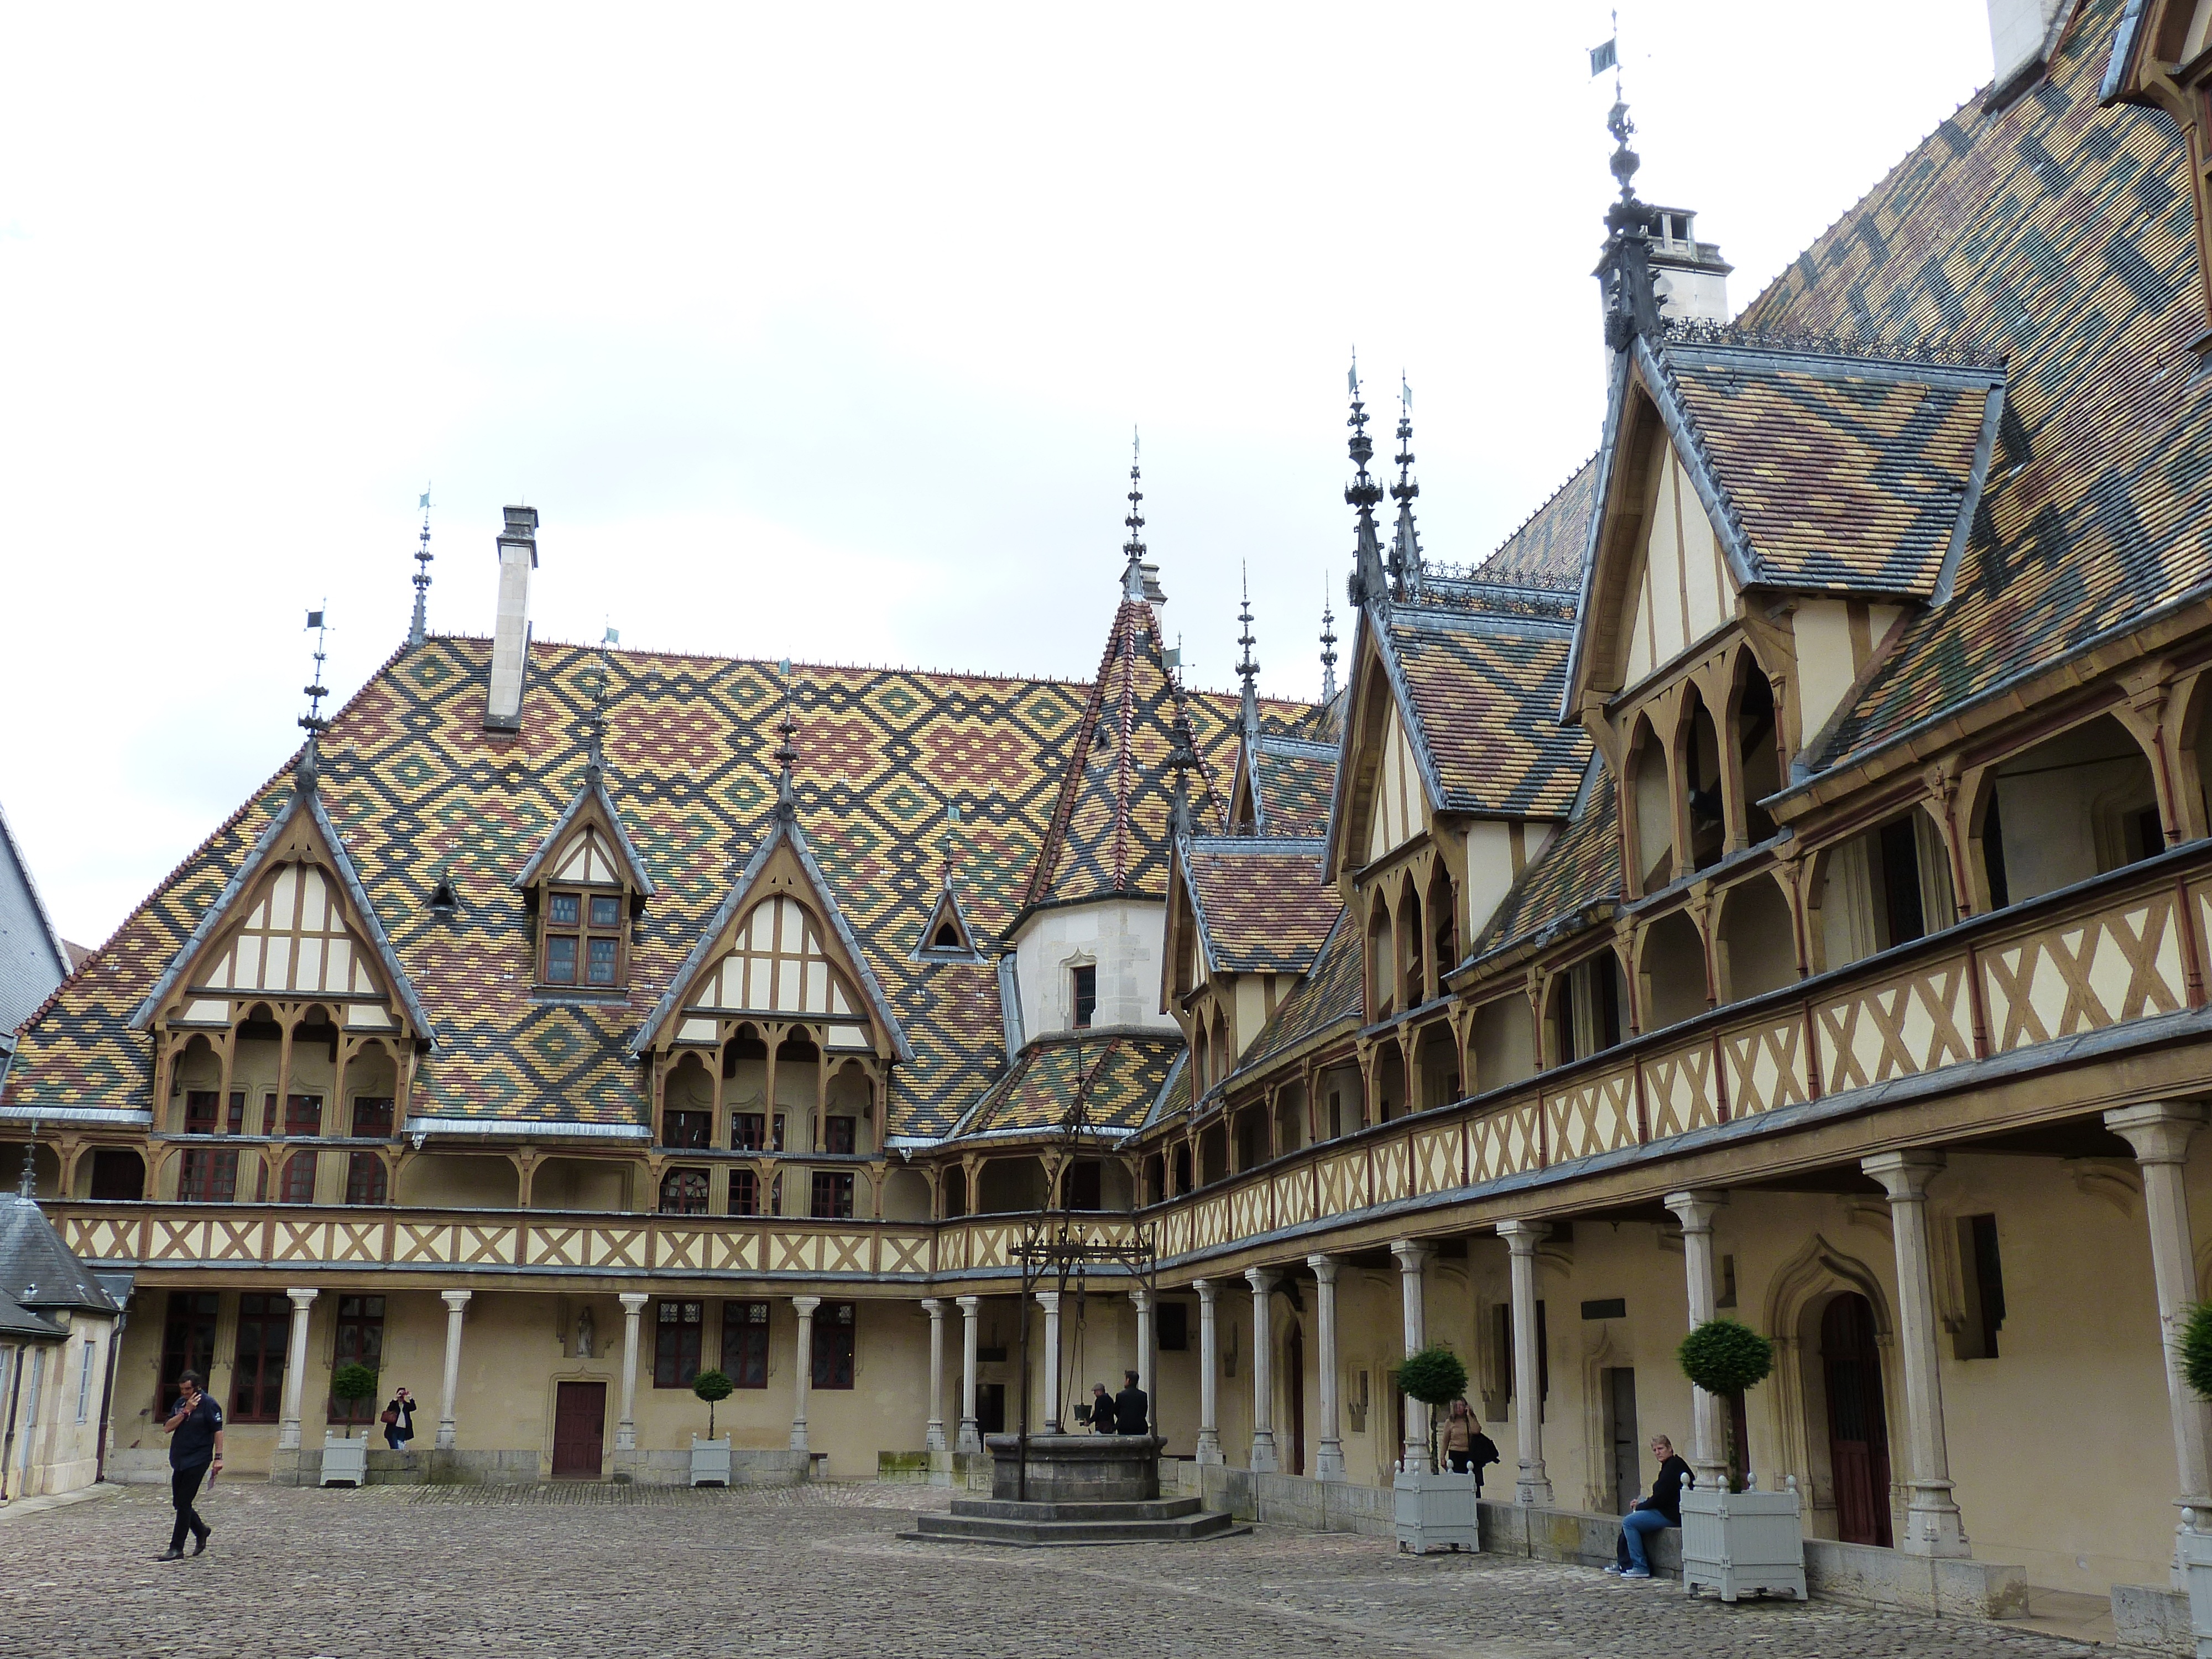
architecture, town, roof, building, palace, france, pattern, space, facade, colorful, brick, place of worship, world heritage, old town, temple, monastery, unesco, historically, middle ages, beaune, hospice, burgundy, unesco world heritage, historic site, hotel de dieu